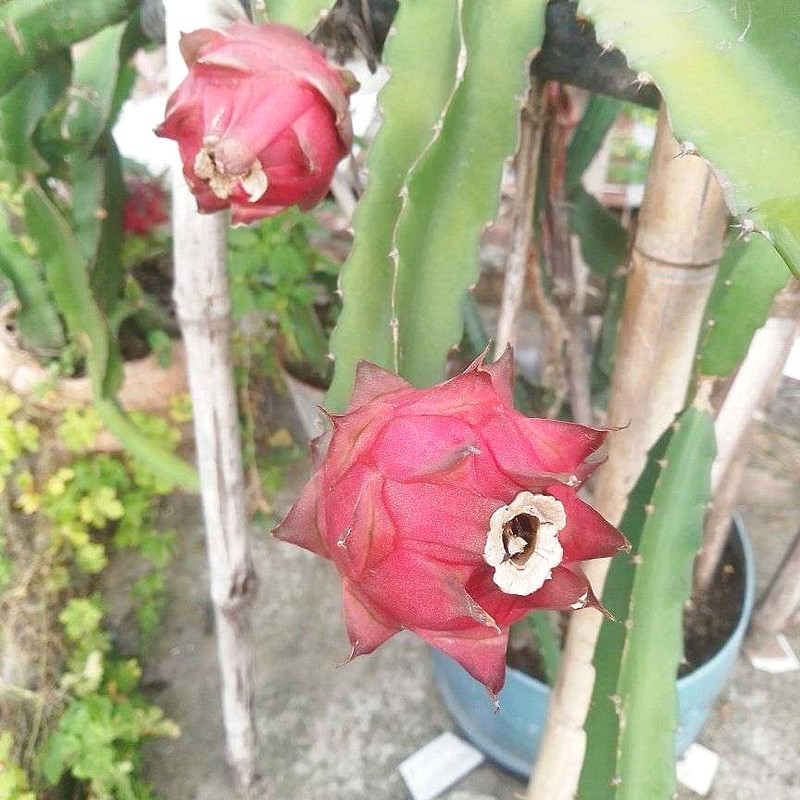
Label: Mature Dragon Fruit